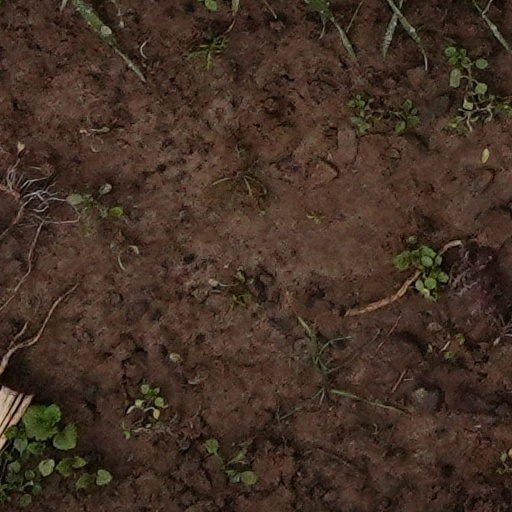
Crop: wheat